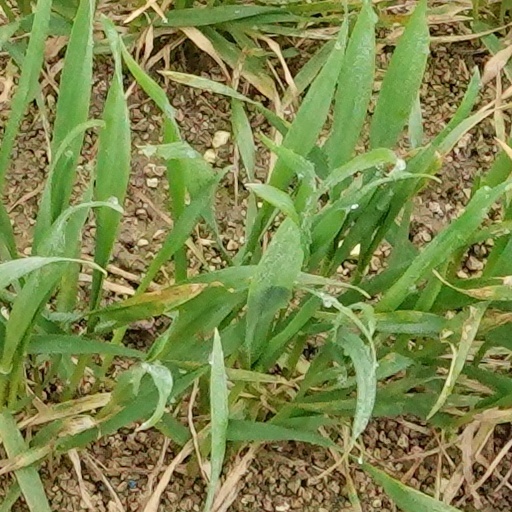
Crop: wheat